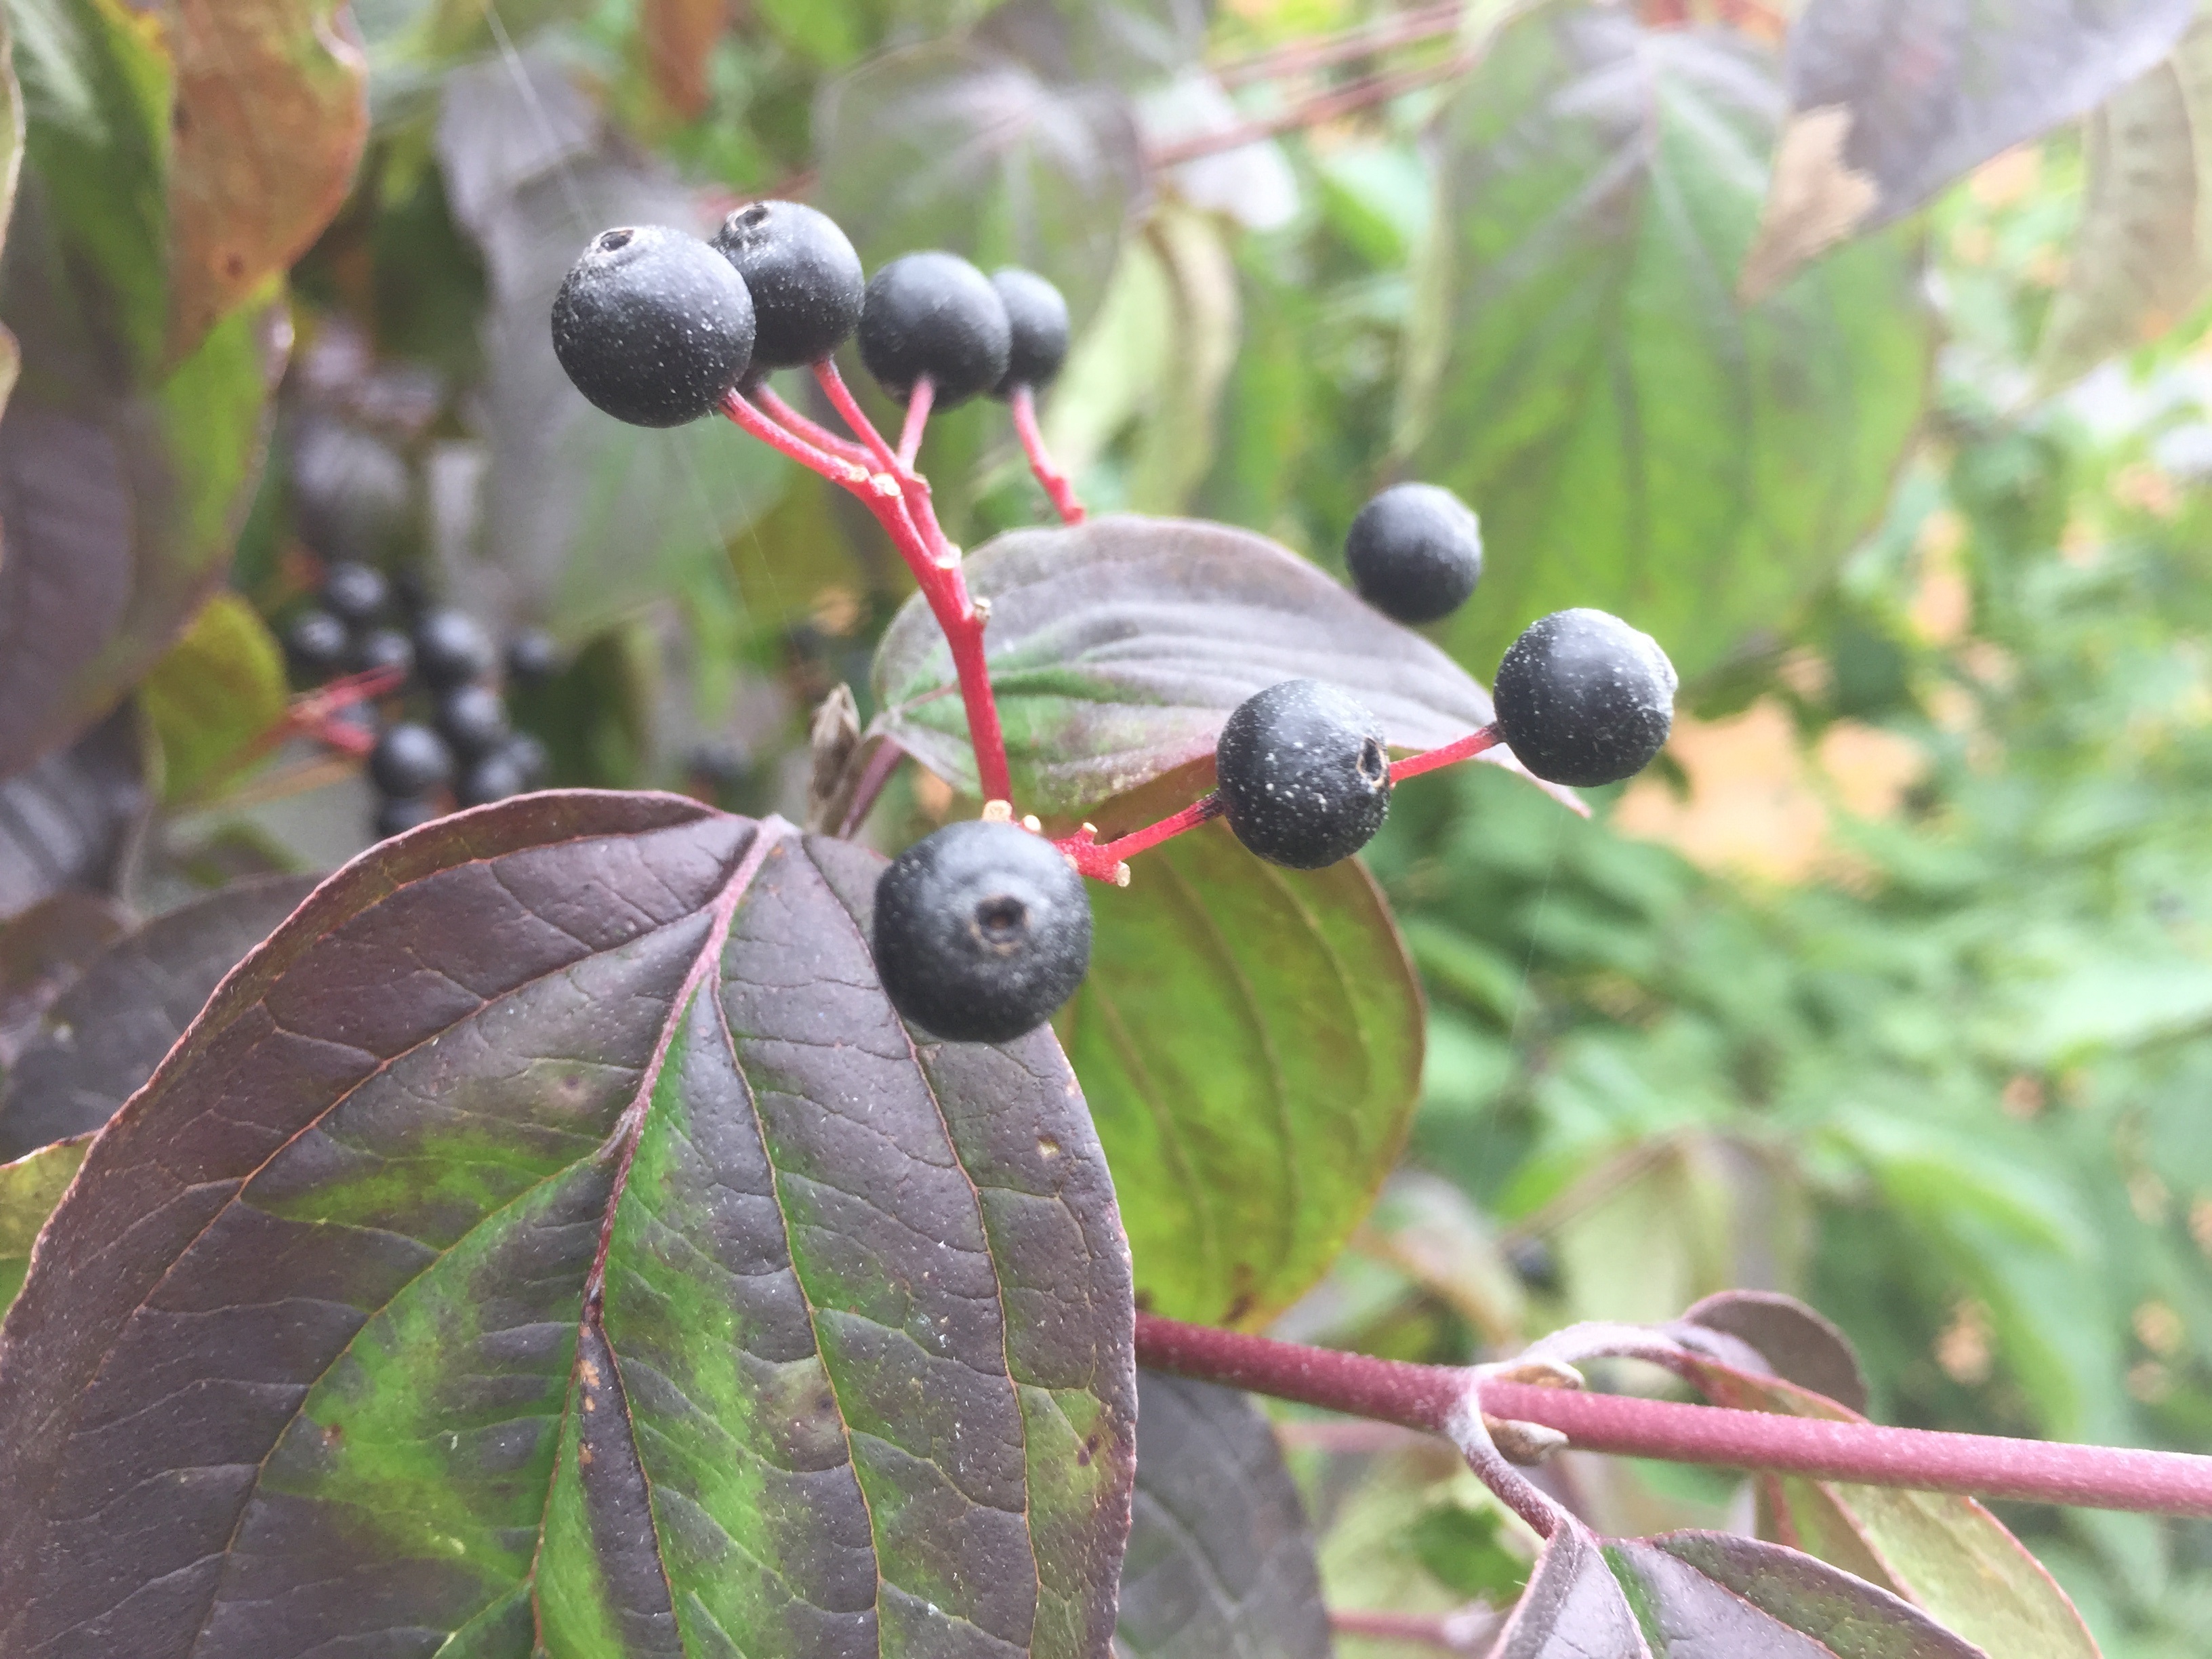
tree, branch, plant, fruit, berry, leaf, flower, food, produce, botany, flora, shrub, flowering plant, bilberry, huckleberry, damson, chokeberry, land plant